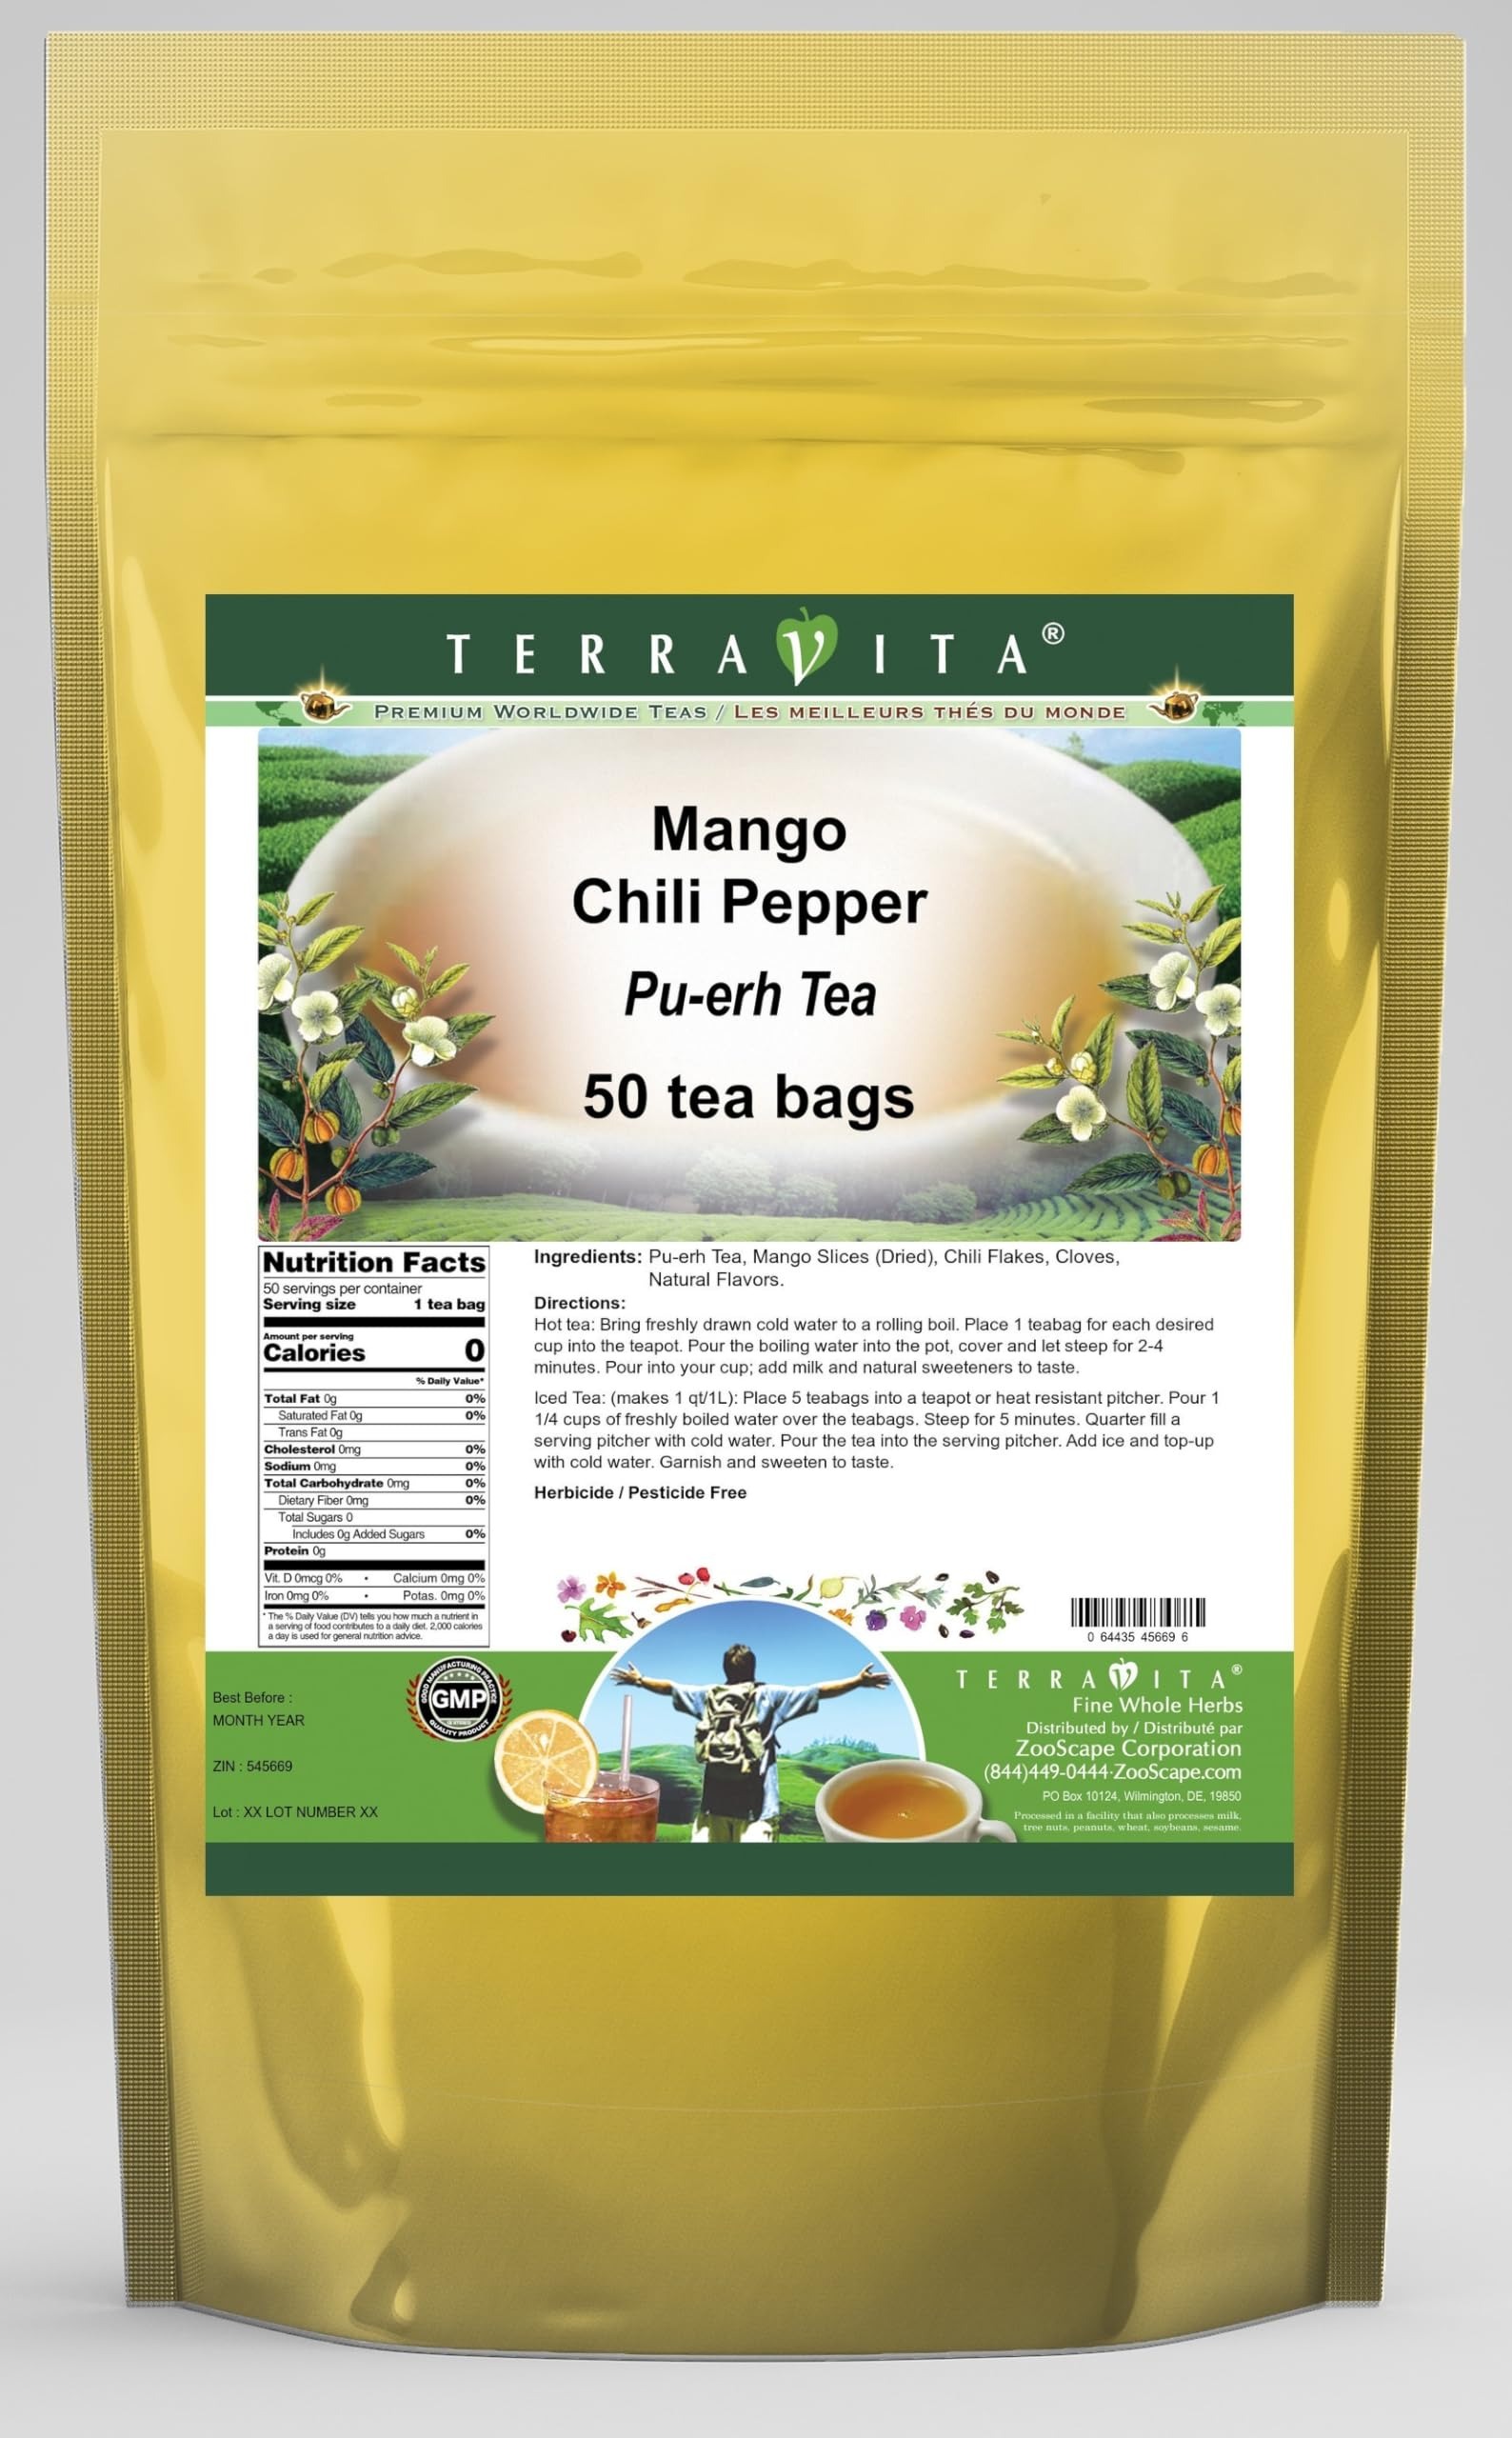
Item Name: Mango Chili Pepper Pu-erh Tea (50 tea bags, ZIN: 545669) - 3 Pack
Bullet Point 1: Our Mango Chili Pepper Pu-erh Tea is a terrific flavored Pu-erh tea with Mango Slices, Chili Flakes and Cloves that you can enjoy again and again! You will really enjoy the special Mango Chili Pepper aroma and taste! - Ingredients: Pu-erh tea, Mango Slices, Chili Flakes, Cloves and Natural Mango Chili Pepper Flavor.
Bullet Point 2: No fillers.
Bullet Point 3: Manufacturer: TerraVita
Bullet Point 4: Size: 50 tea bags
Bullet Point 5: Pu-erh Tea Bags - Packed in a convenient upright pouch!
Product Description: Our Mango Chili Pepper Pu-erh Tea is a terrific flavored Pu-erh tea with Mango Slices, Chili Flakes and Cloves that you can enjoy again and again! You will really enjoy the special Mango Chili Pepper aroma and taste! - Ingredients: Pu-erh tea, Mango Slices, Chili Flakes, Cloves and Natural Mango Chili Pepper Flavor. - Hot tea brewing method: Bring freshly drawn cold water to a rolling boil. Place 1 teabag for each desired cup into the teapot. Pour the boiling water into the pot, cover and let steep for 2-4 minutes. Pour into your cup; add milk and natural sweeteners to taste. - Iced tea brewing method: (to make 1 liter/quart): Place 5 teabags into a teapot or heat resistant pitcher. Pour 1 1/4 cups of freshly boiled water over the teabags. Steep for 5 minutes. Quarter fill a serving pitcher with cold water. Pour the tea into the serving pitcher. Add ice and top-up with cold water. Garnish and sweeten to taste. - TerraVita is an exclusive line of premium-quality, natural source products that use only the finest, purest and most potent ingredients found around the world. TerraVita is hallmarked by the highest possible standards of purity, potency, stability and freshness. All of our products are prepared with the highest elements of quality control, from raw materials through the entire manufacturing process, up to and including the moment that the bottles or bags are sealed for freshness and shipped out to you. Our highest possible standards are certified by independent laboratories and backed by our personal guarantee. - TerraVita exists to meet and ensure your family's health and wellness without the harmful effects of chemicals and health products. We strive to make all of our products affordable and reliable and are constantly searching the market to maintain our aff
Value: 150.0
Unit: Count

Price: 57.7